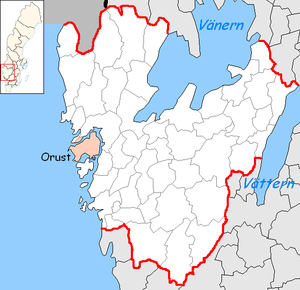
Orusts kommun
Orust kommun ligger i det svenske län Västra Götalands län og den har navn efter en ø som udgør den største del af kommunens landareal; Orust er Sveriges tredje største ø. Kommunens administrationscenter ligger i byen Henån.